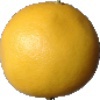
Label: Grapefruit White 1